Penn's Creek massacre

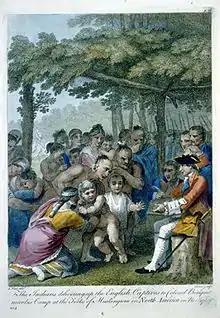

After the French and Indian War ended in 1763 with British victory, the Lenape were among a number of Native American tribes who were dissatisfied with British postwar policies and with settlers continuing to move into the Ohio Country in violation of the Treaty of Easton. They took part in Pontiac's Rebellion from 1763 until 1764, a multi-tribal effort to counter British control of the Great Lakes region, Ohio and Illinois. The effort failed and under peace negotiations with British Colonel Henry Bouquet, the Native Americans were obligated to surrender all of the captives in their possession. Approximately 200 captives were rounded up and brought to Carlisle, Pennsylvania, and word was sent out around the colonies for those who might have family members among them to come.